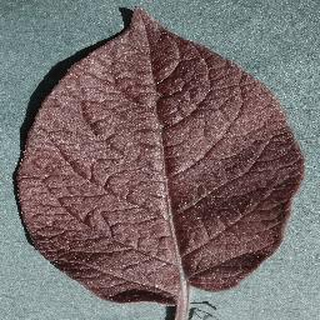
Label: healthy_potato